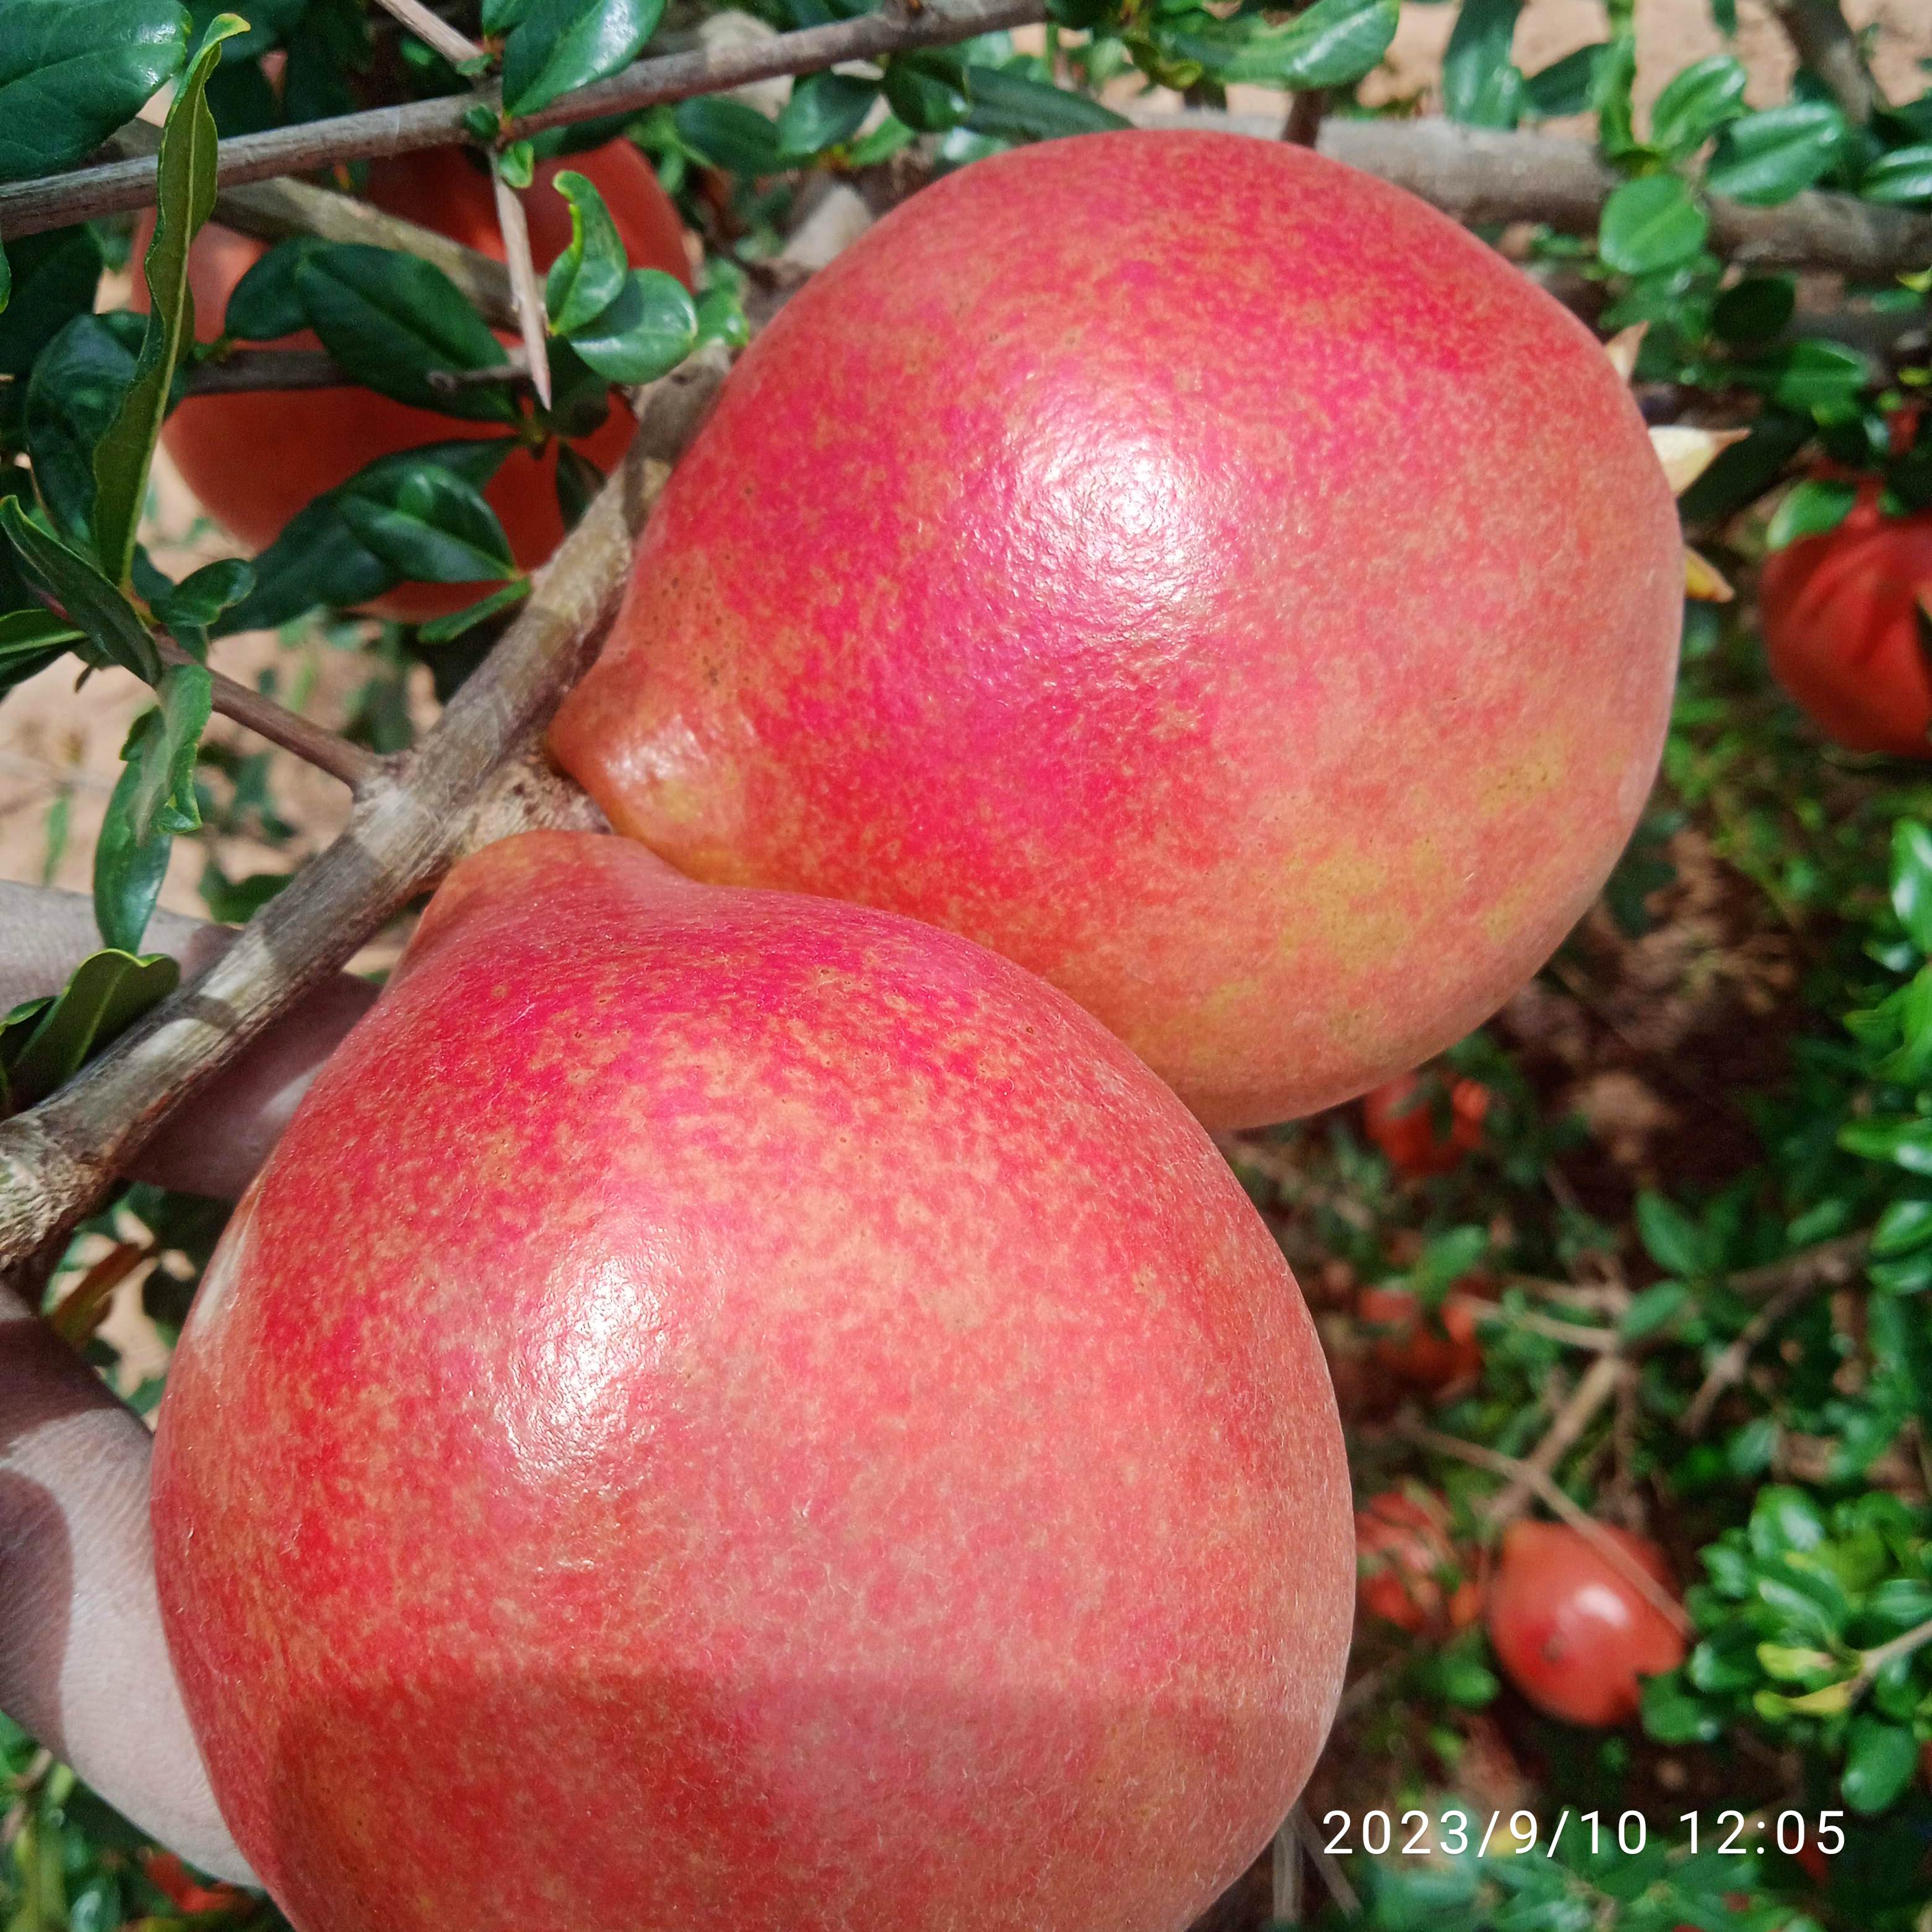
Label: Healthy